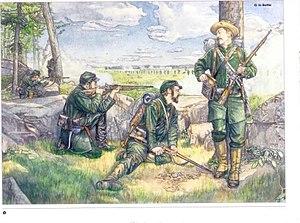
Le 2nd United States Volunteer Sharpshooters Regiment, ou 2ᵉ régiment volontaire de tireurs d'élite des États-Unis, était une unité militaire de l'Armée de l'Union intégrée à l'armée régulière durant la Guerre de Sécession. Levé en 1861 par Hiram Berdan à l'instar du 1st United States Sharpshooters, le second régiment en partage les mêmes caractéristiques : les volontaires, « fin tireurs », furent employés comme chasseurs ou tirailleurs, et ponctuellement comme tireurs de précision. Les « Berdan's Sharpshooters » des deux régiments étaient originellement caractérisés par leurs tenues vert sombre.